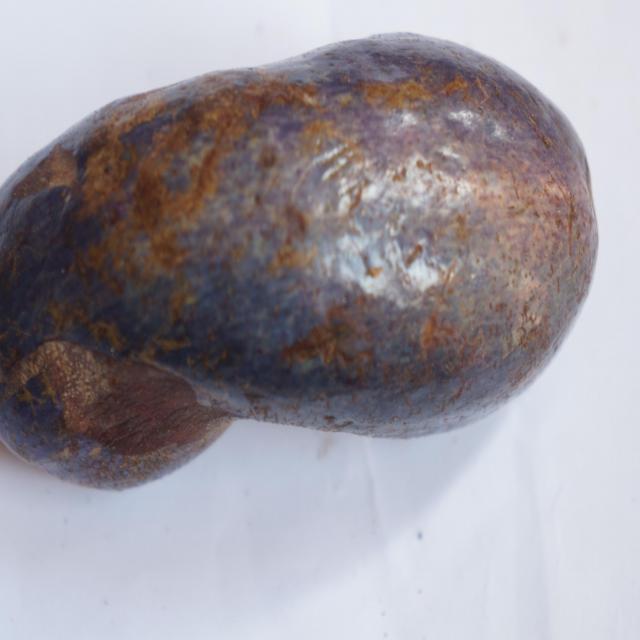
Plum grade: spotted